Mount Margaret (Kittitas County, Washington)

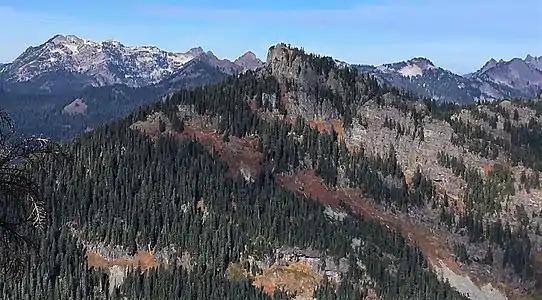
View due north from Mt Margaret.

Mount Margaret is part of the rugged topography within the Cascade Range in the state of Washington surrounded by the Alpine Lakes Wilderness. The history of the formation of the Cascade Mountains dates back millions of years ago to the late Eocene Epoch. Geological events including tectonic reorganization and extense magmatism created the features of Mount Margaret and its surroundings with craggy peaks and ridges, deep glacial valleys, and granite walls. The diverse topography and drastic elevation changes over the Cascade Range lead to various climate differences. During the Pleistocene period dating back over two million years ago, glaciation advancing and retreating repeatedly scoured and shaped the landscape. With the North American Plate overriding the Pacific Plate, episodes of volcanic igneous activity occurred. The last glacial retreat in the Alpine Lakes area began about 14,000 years ago and was north of the Canada–US border 10,000 years ago. The U-shaped cross section of the river valleys is a result of that recent glaciation. Uplift and faulting in combination with glaciation has been the dominant processes that have created the tall peaks and deep valleys of the Alpine Lakes Wilderness area.